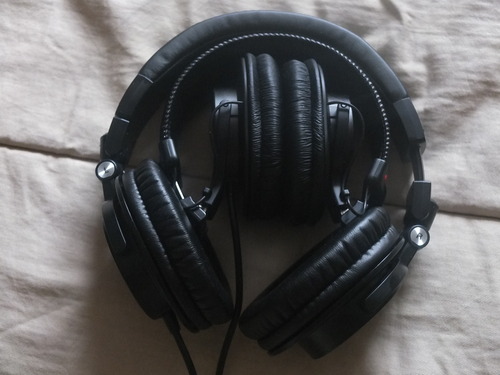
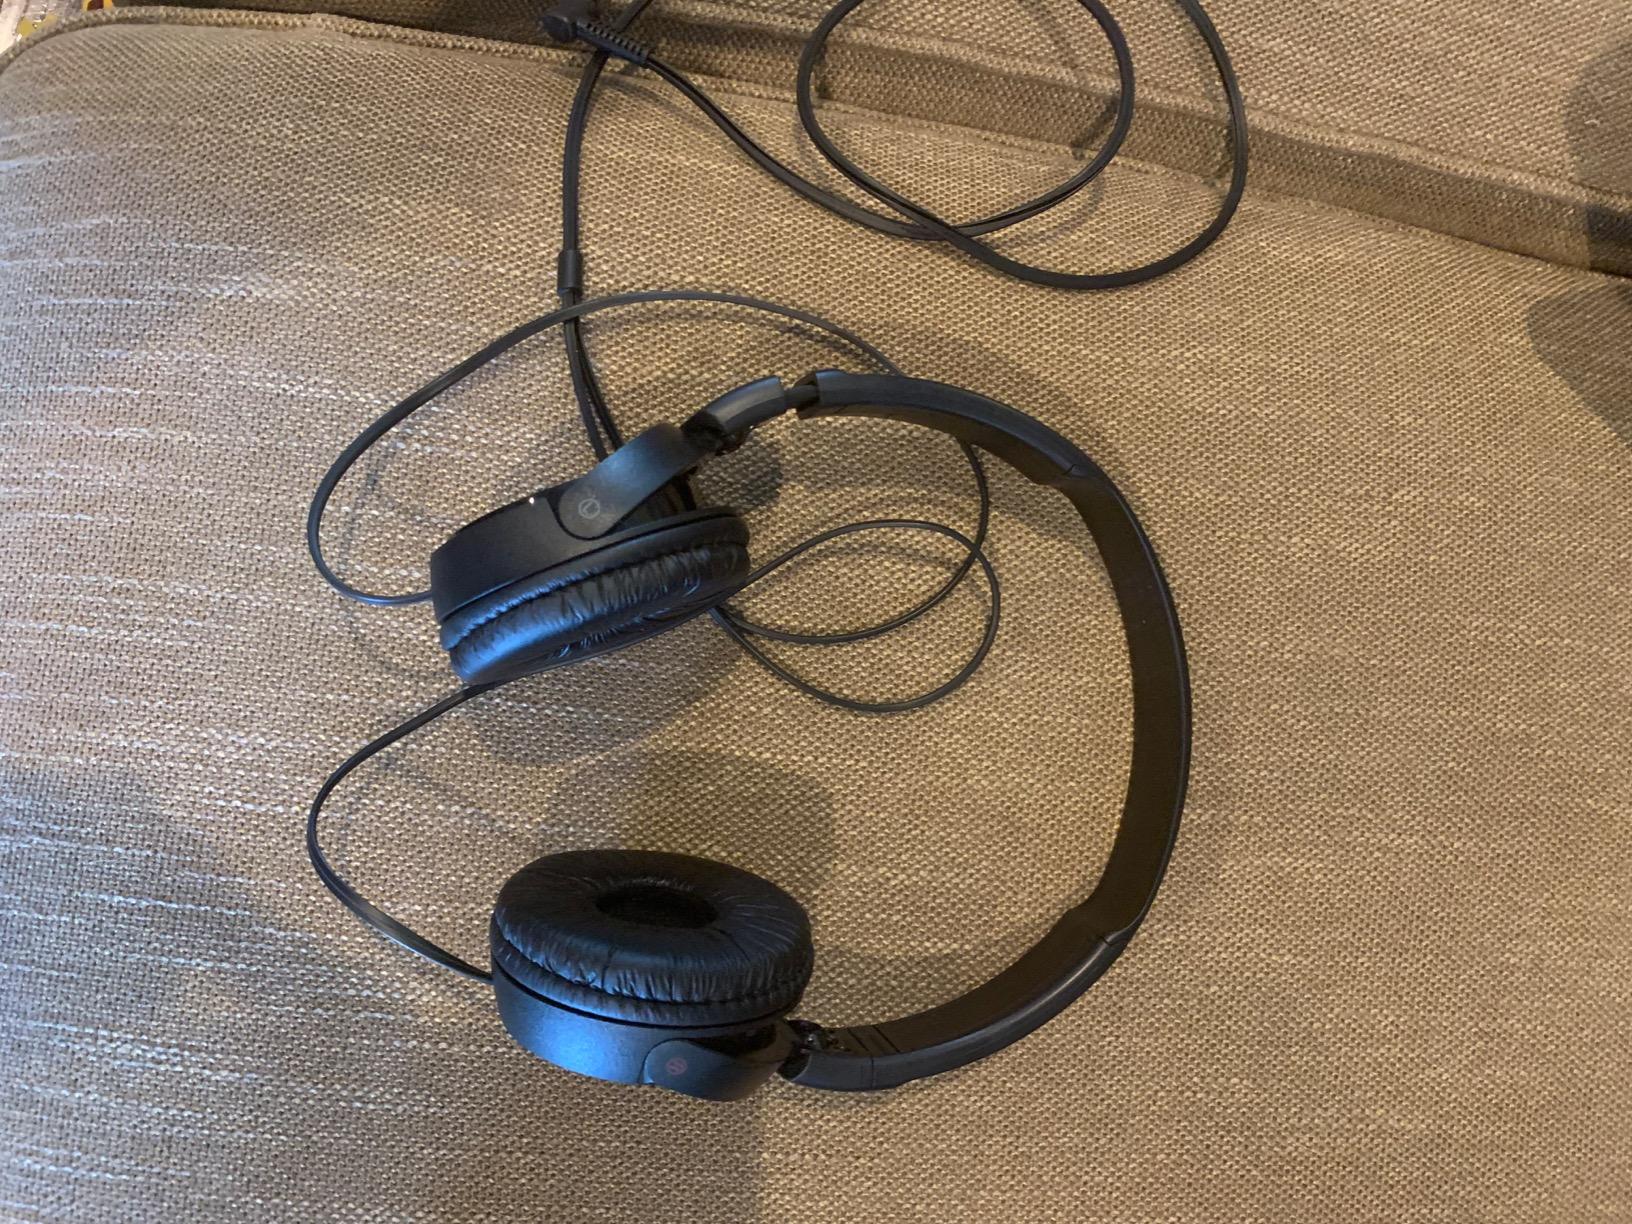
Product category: headphones
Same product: no